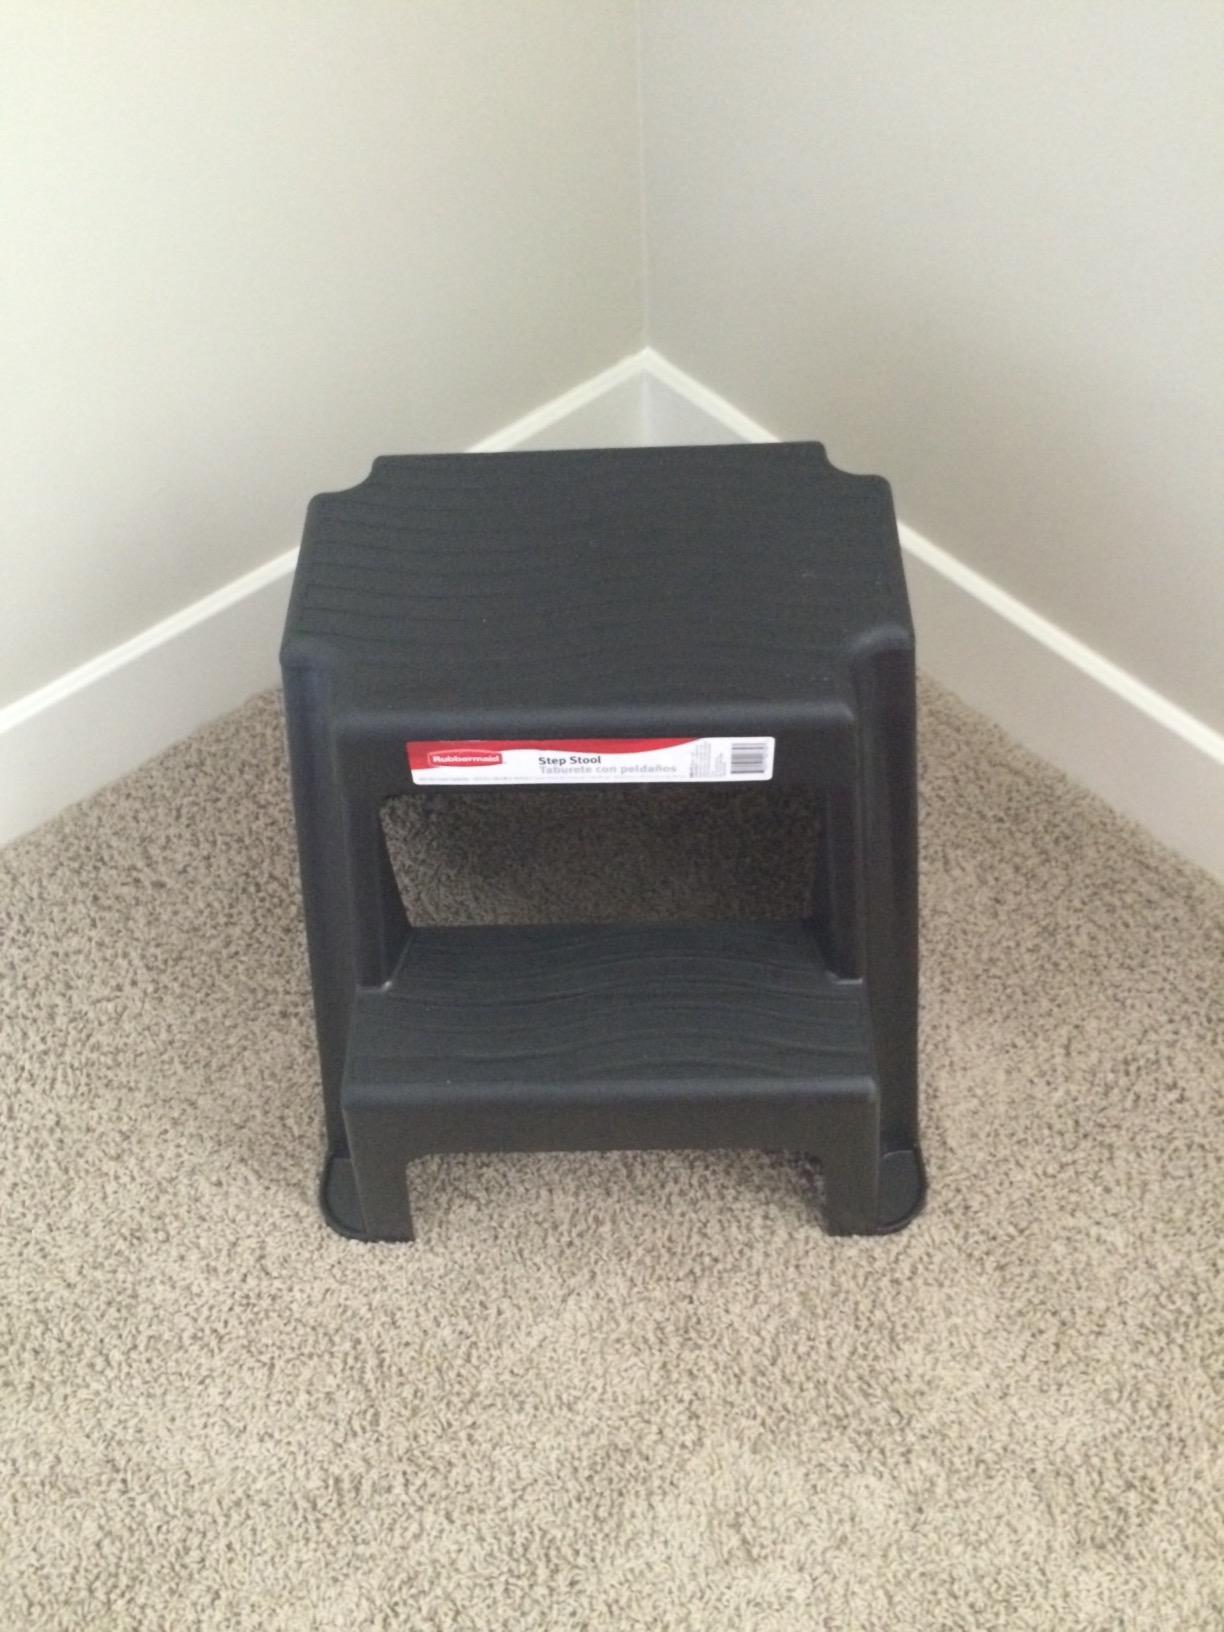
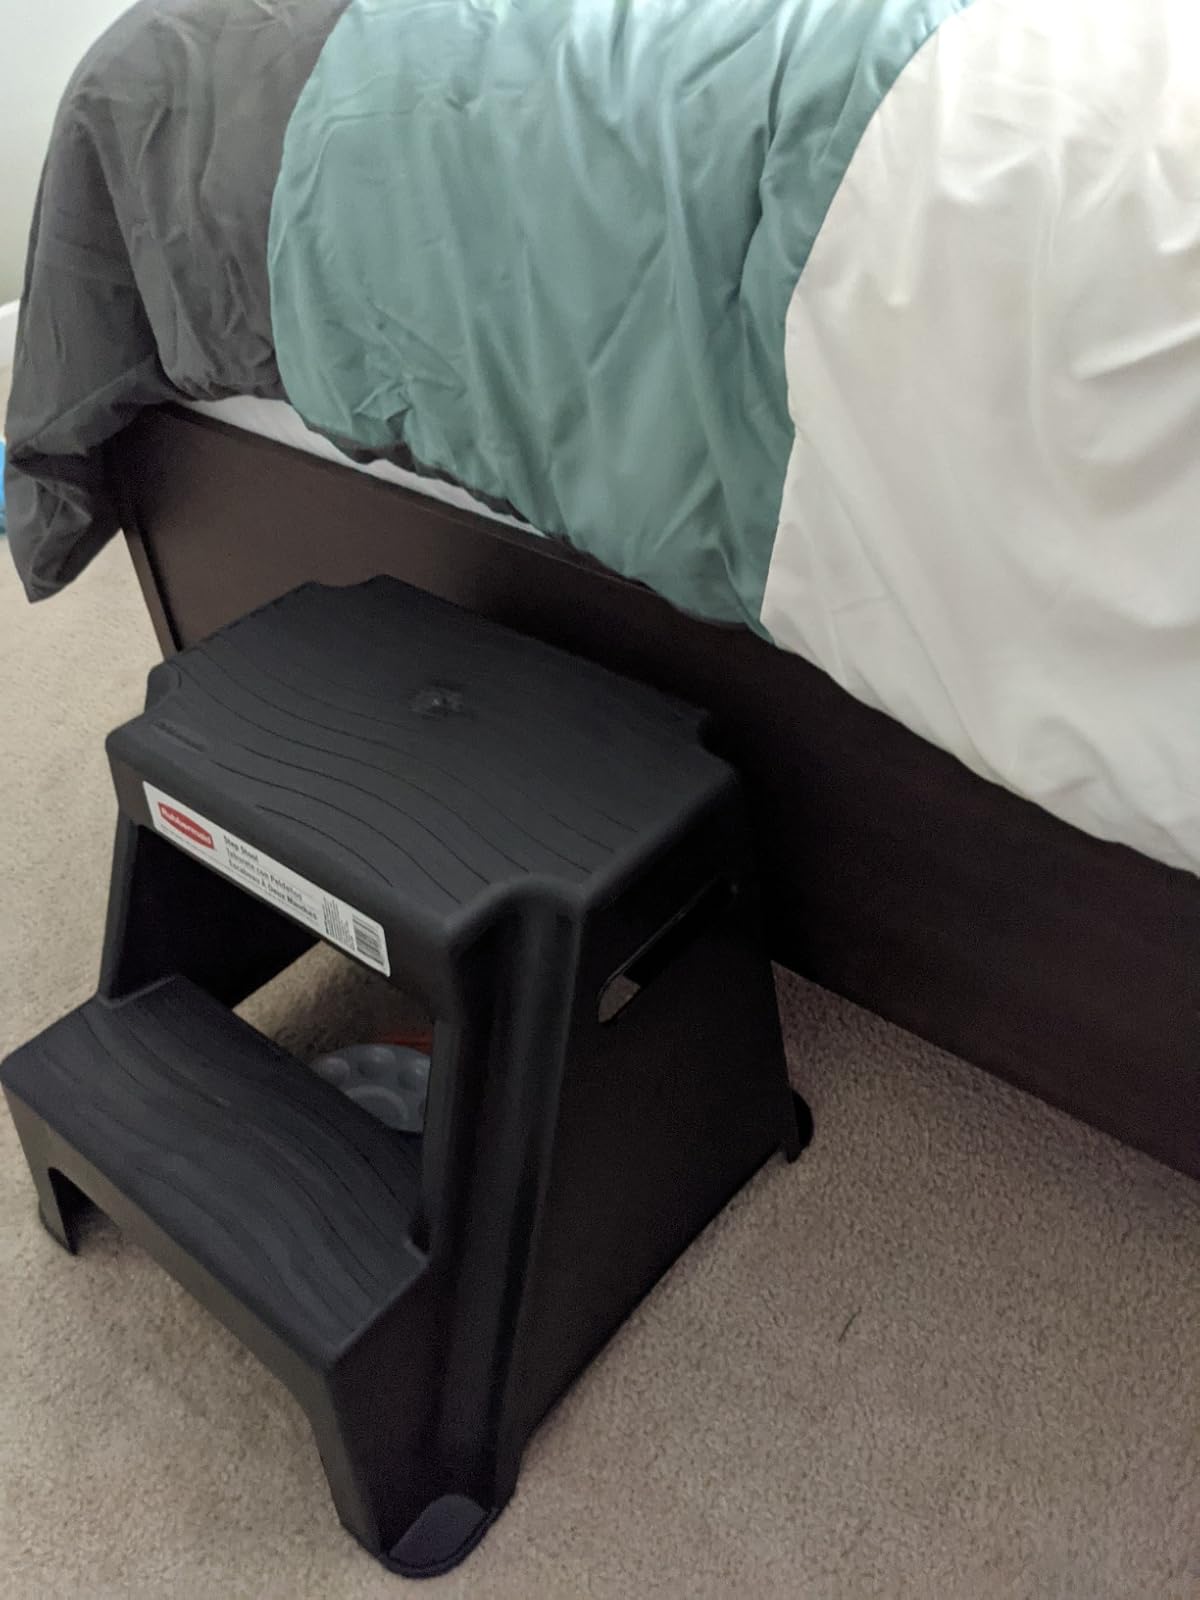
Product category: stool
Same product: yes